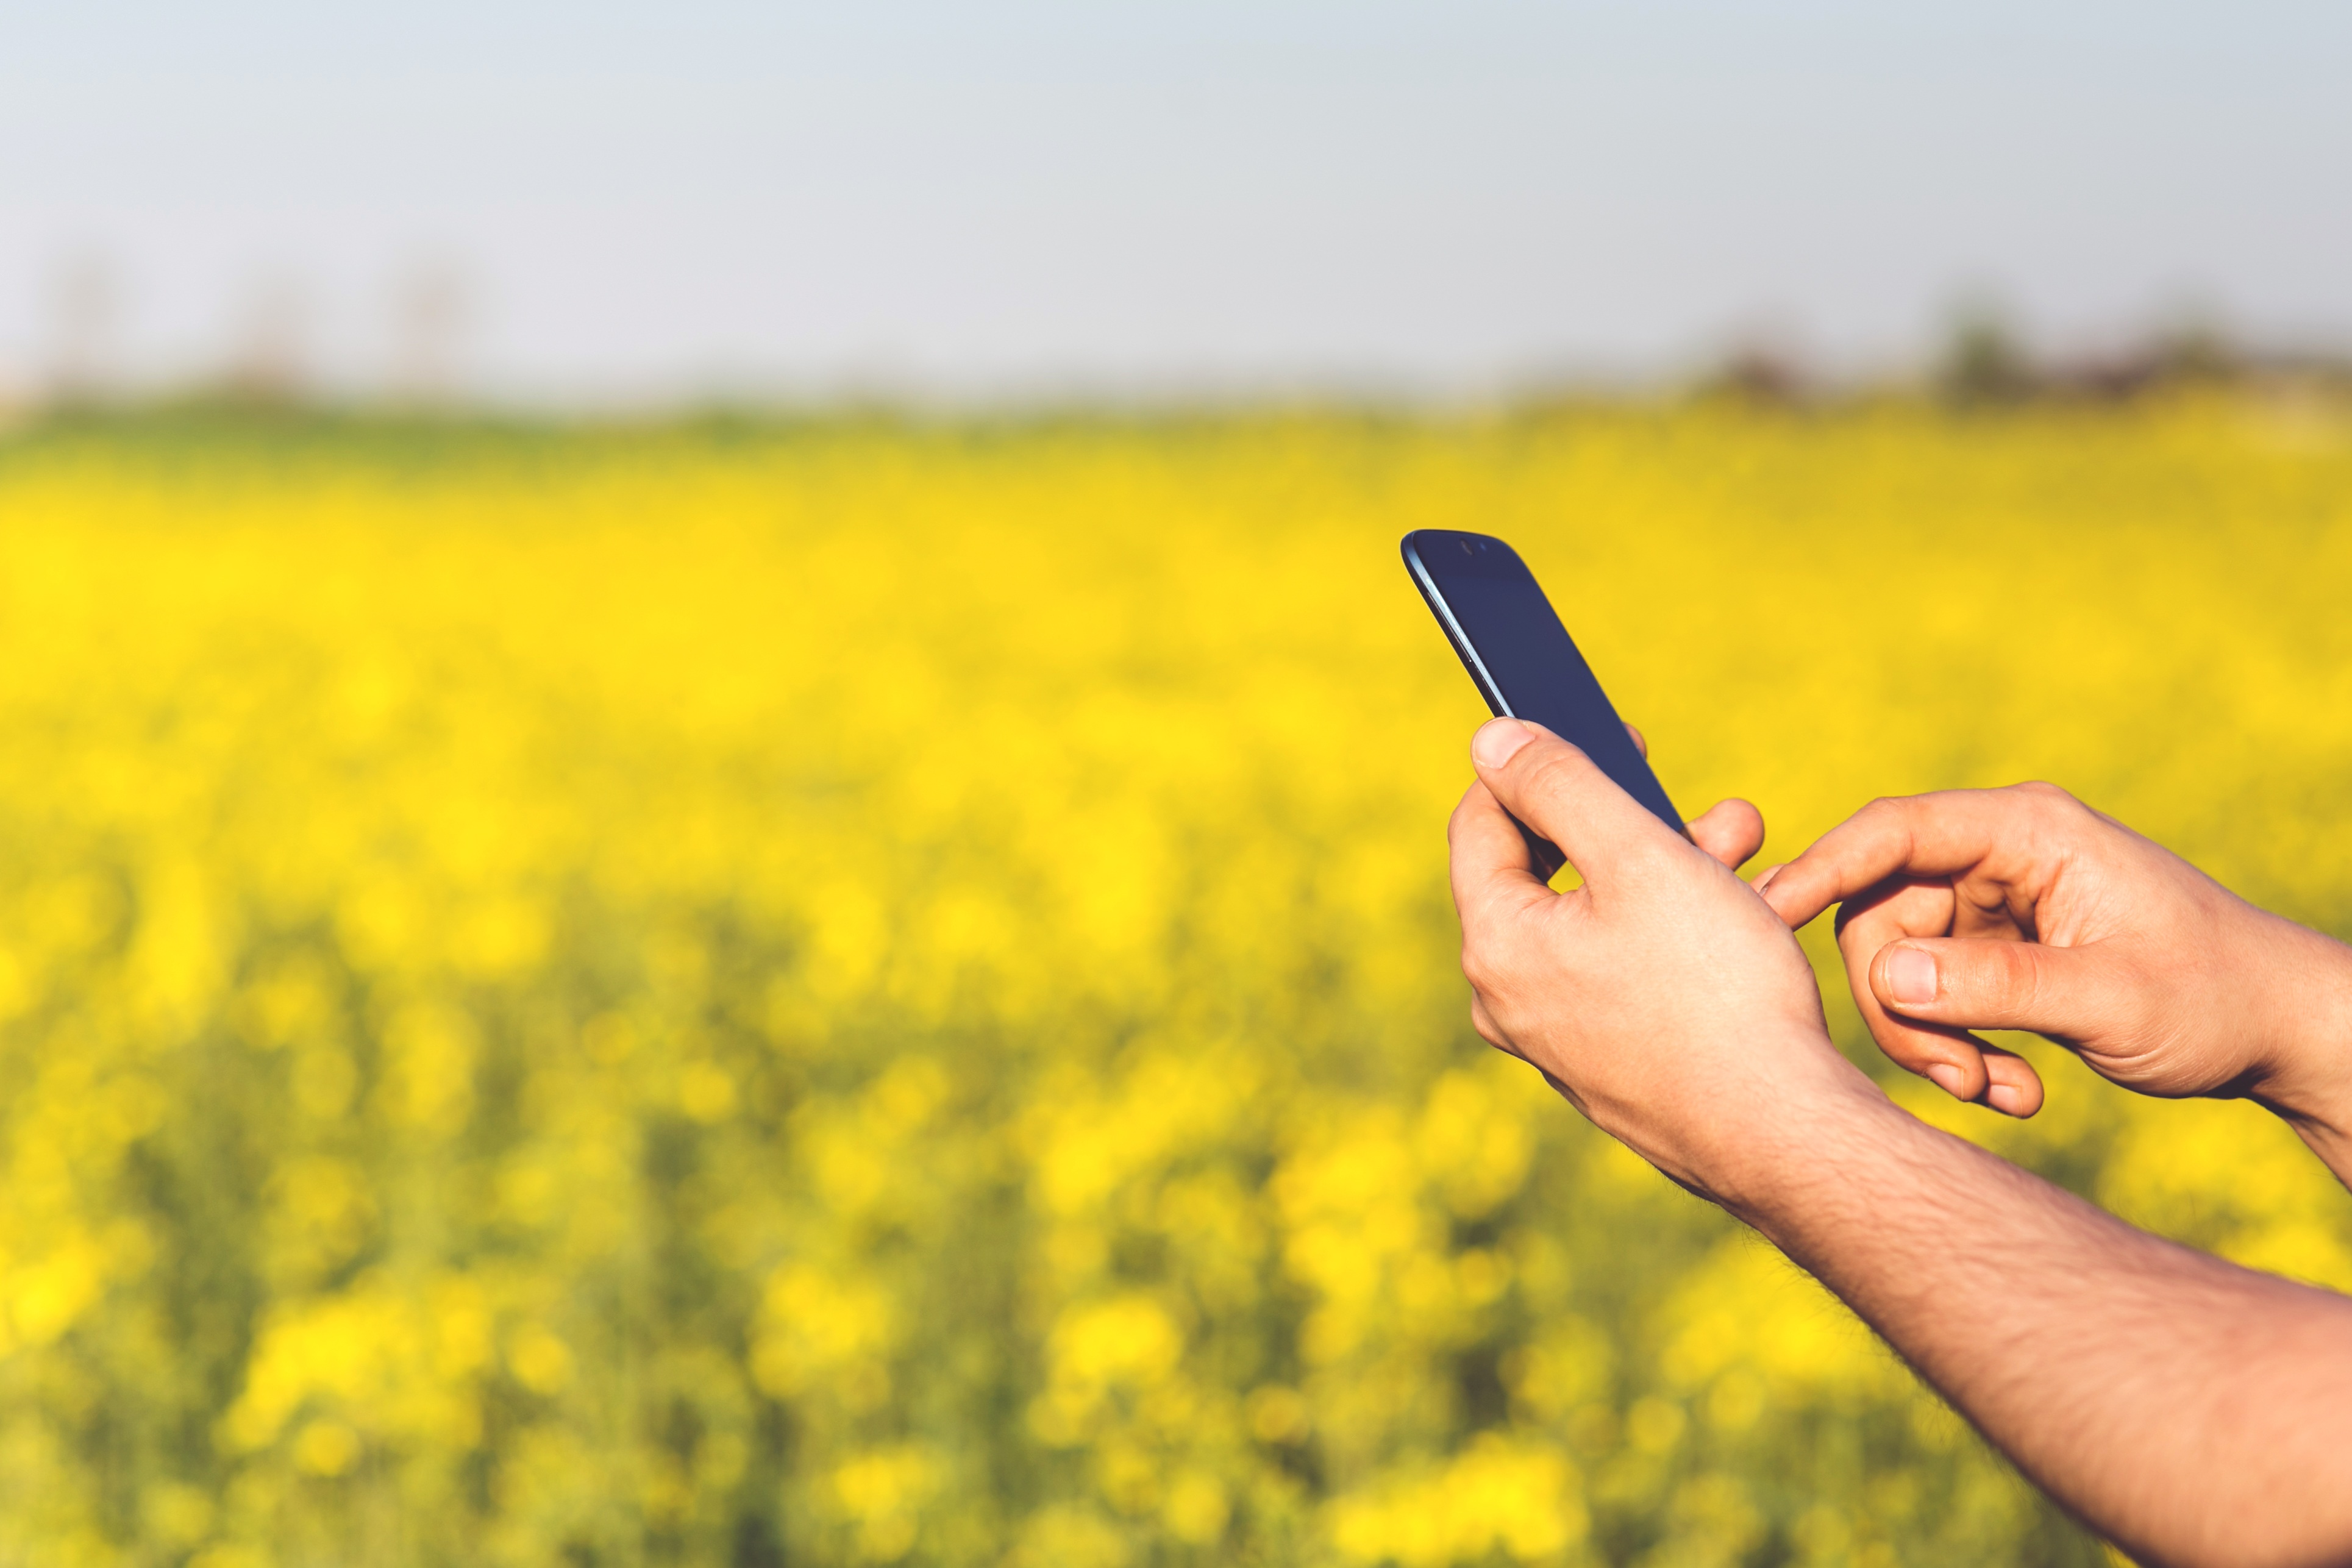
smartphone, mobile, man, grass, plant, technology, field, meadow, prairie, flower, food, produce, vegetable, crop, phone, yellow, agriculture, mobile phone, rapeseed, tech, grassland, canola, brassica, acer, flowering plant, grass family, land plant, mustard plant, mustard and cabbage family, brassica rapa